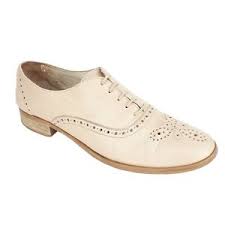
Label: Brogue